Burundi–Rwanda relations

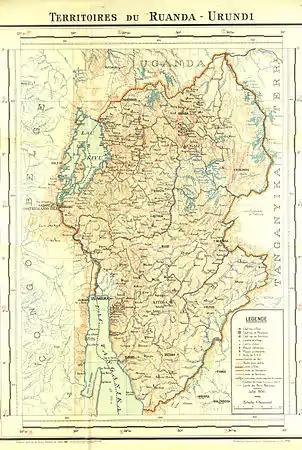
French language map of Ruanda-Urundi,

Both Rwanda and Burundi were assigned to the German Empire in the Berlin Conference of 1884–85. Germany did not rule over the kingdoms themselves, but instead chose to rule indirectly through their monarchies, making them the westernmost part of the German East Africa colony. Belgian forces later took control of the kingdoms during World War I, subsequently making them Belgian colonies in a 1919 League of Nations mandate named Ruanda-Urundi.